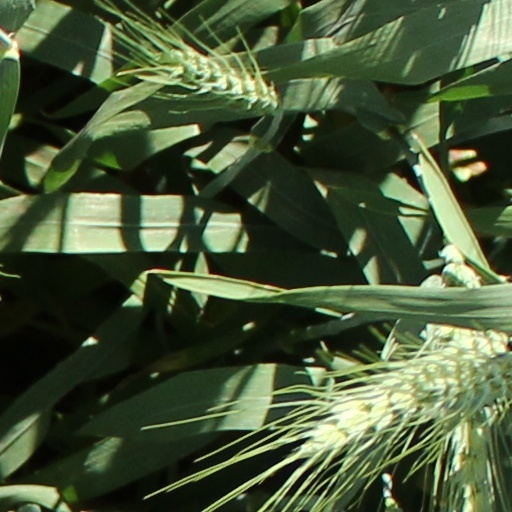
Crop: wheat